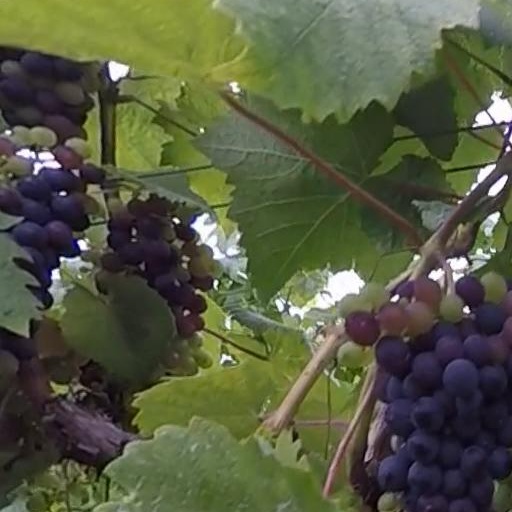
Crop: grape